Super Expander

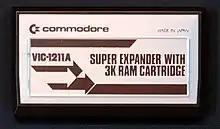
A VIC-1211 Super Expander cartridge

The VIC-1211 Super Expander is a cartridge for the VIC-20 home computer. It was designed to provide several extensions to the BASIC interpreter on the computer, mostly to help with programming graphics and sound. It also provided of extra RAM (of which 136 bytes were used by the cartridge itself). The cartridge was created by Commodore Business Machines (CBM) and released in 1981.